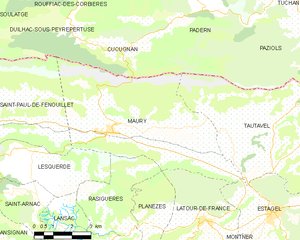
Maury (Pyrénées-Orientales)
Kort over kommunen
Kort over kommunen
Maury er en by og kommune i departementet Pyrénées-Orientales i Sydfrankrig.